React (The Pussycat Dolls song)

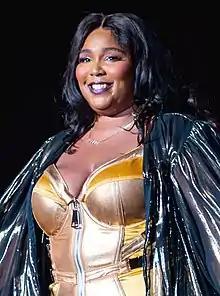
A picture of American singer Lizzo in a corset

The group received some negative reception, particularly towards the groups' perceived sexual nature and dance moves and costumes during live performances of "React". After their debut performance of the song on "", over 400 viewers complained to British broadcasting regulator Ofcom around the raunchy nature of the performance. Responding to the criticism, Scherzinger compared the group's desire to be empowering to American singer Lizzo who is a strong advocate for body consciousness, saying: